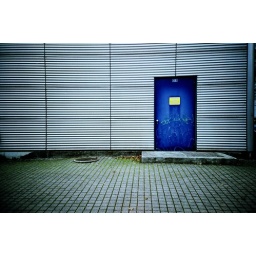
a blue door in a striped wall